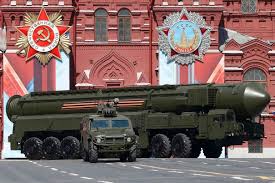
Label: Rs-24